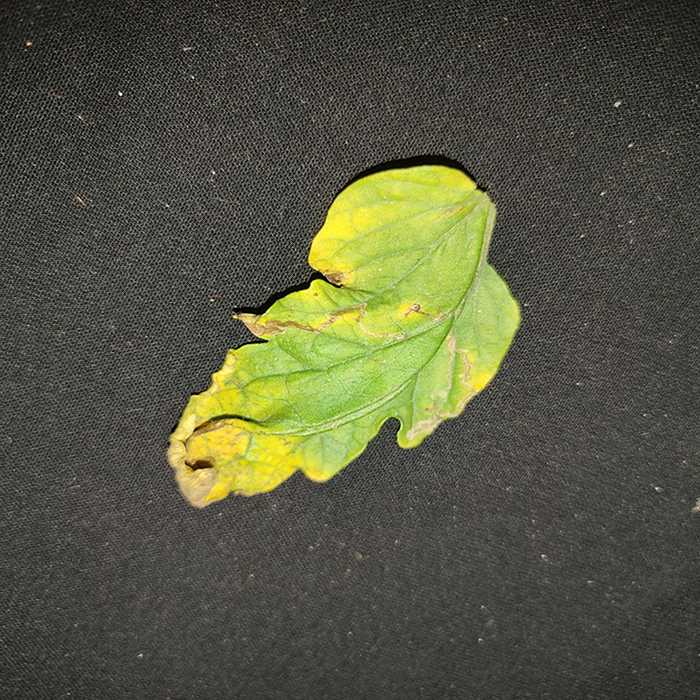
Plant: Tomato
Label: Tomato Bacterial spot